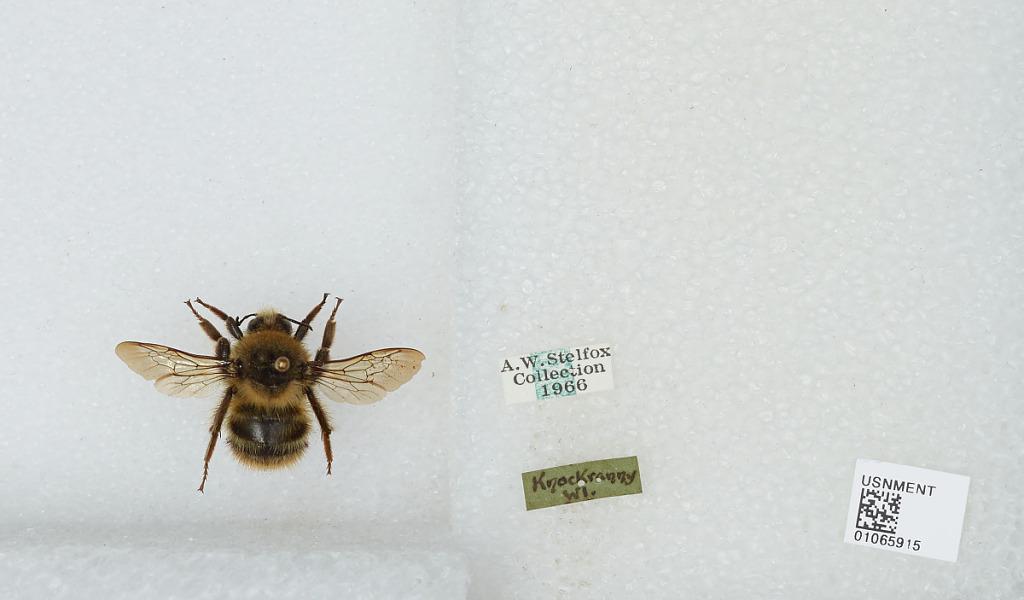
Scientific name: Bombus sp.
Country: Ireland
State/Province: Wicklow
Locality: Knockranny
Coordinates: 53.1722, -6.1489